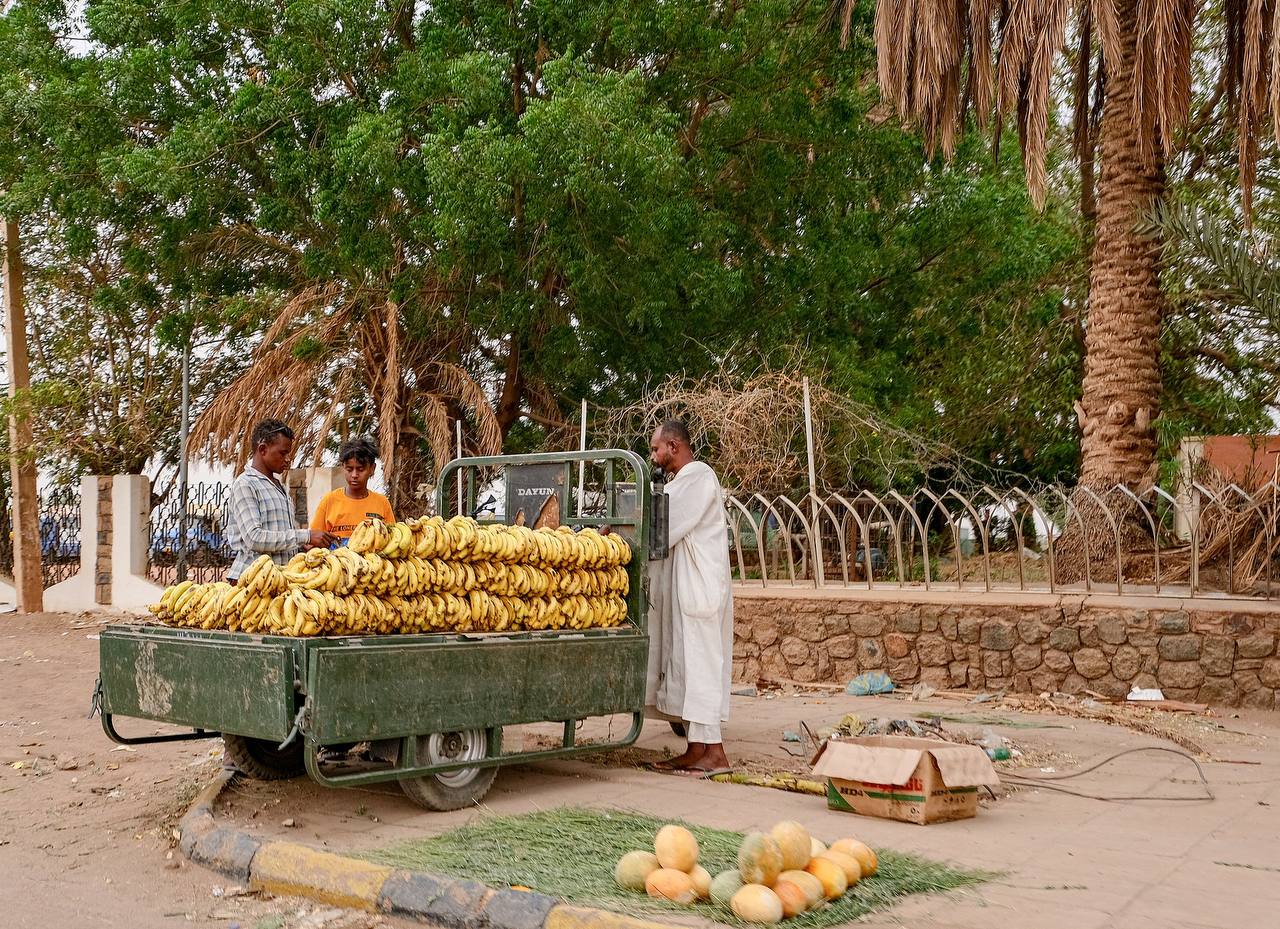
الوصف بالفصحى: بائع يعرض الموز فوق عربة يدوية كبيرة، ويفترش الأرض بفاكهة الشمام في قارعة الطريق
الوصف بالعامية السودانية: تاجرعارض موز في درداقة كبيرة وفارش فرشة شمام في الشارع
التصنيف: Marketplaces